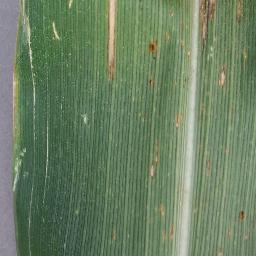
Label: Corn___Cercospora_leaf_spot Gray_leaf_spot